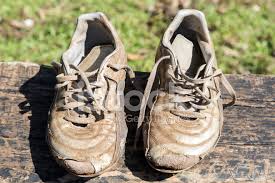
Waste category: shoes